Battle for Sevastopol

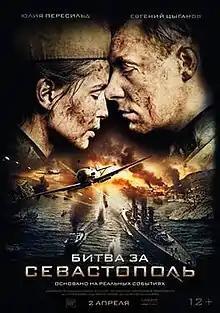
Russian theatrical release poster

Battle for Sevastopol (titled in ) is a 2015 biographical war film about Lyudmila Pavlichenko, a young Soviet woman who joined the Red Army to fight the German invasion of the USSR and became one of the deadliest snipers in World War II. The film, a joint Russian-Ukrainian production, was released in both countries on 2 April 2015, and its international premiere took place two weeks later at the Beijing International Film Festival.